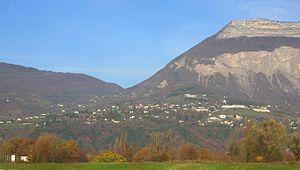
Panorama de Corenc vue du parc de l'Ile d'Amour.
Corenc est une commune française située dans le département de l'Isère en région Auvergne-Rhône-Alpes à proximité de Grenoble.